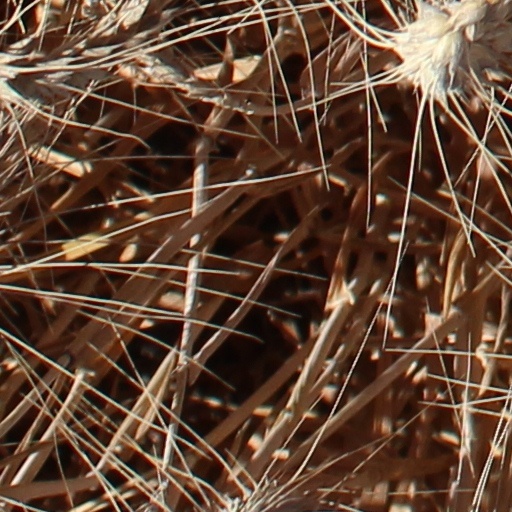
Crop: wheat